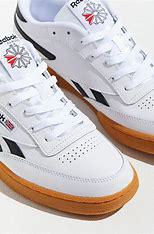
Brand: Reebok
Model: Club C